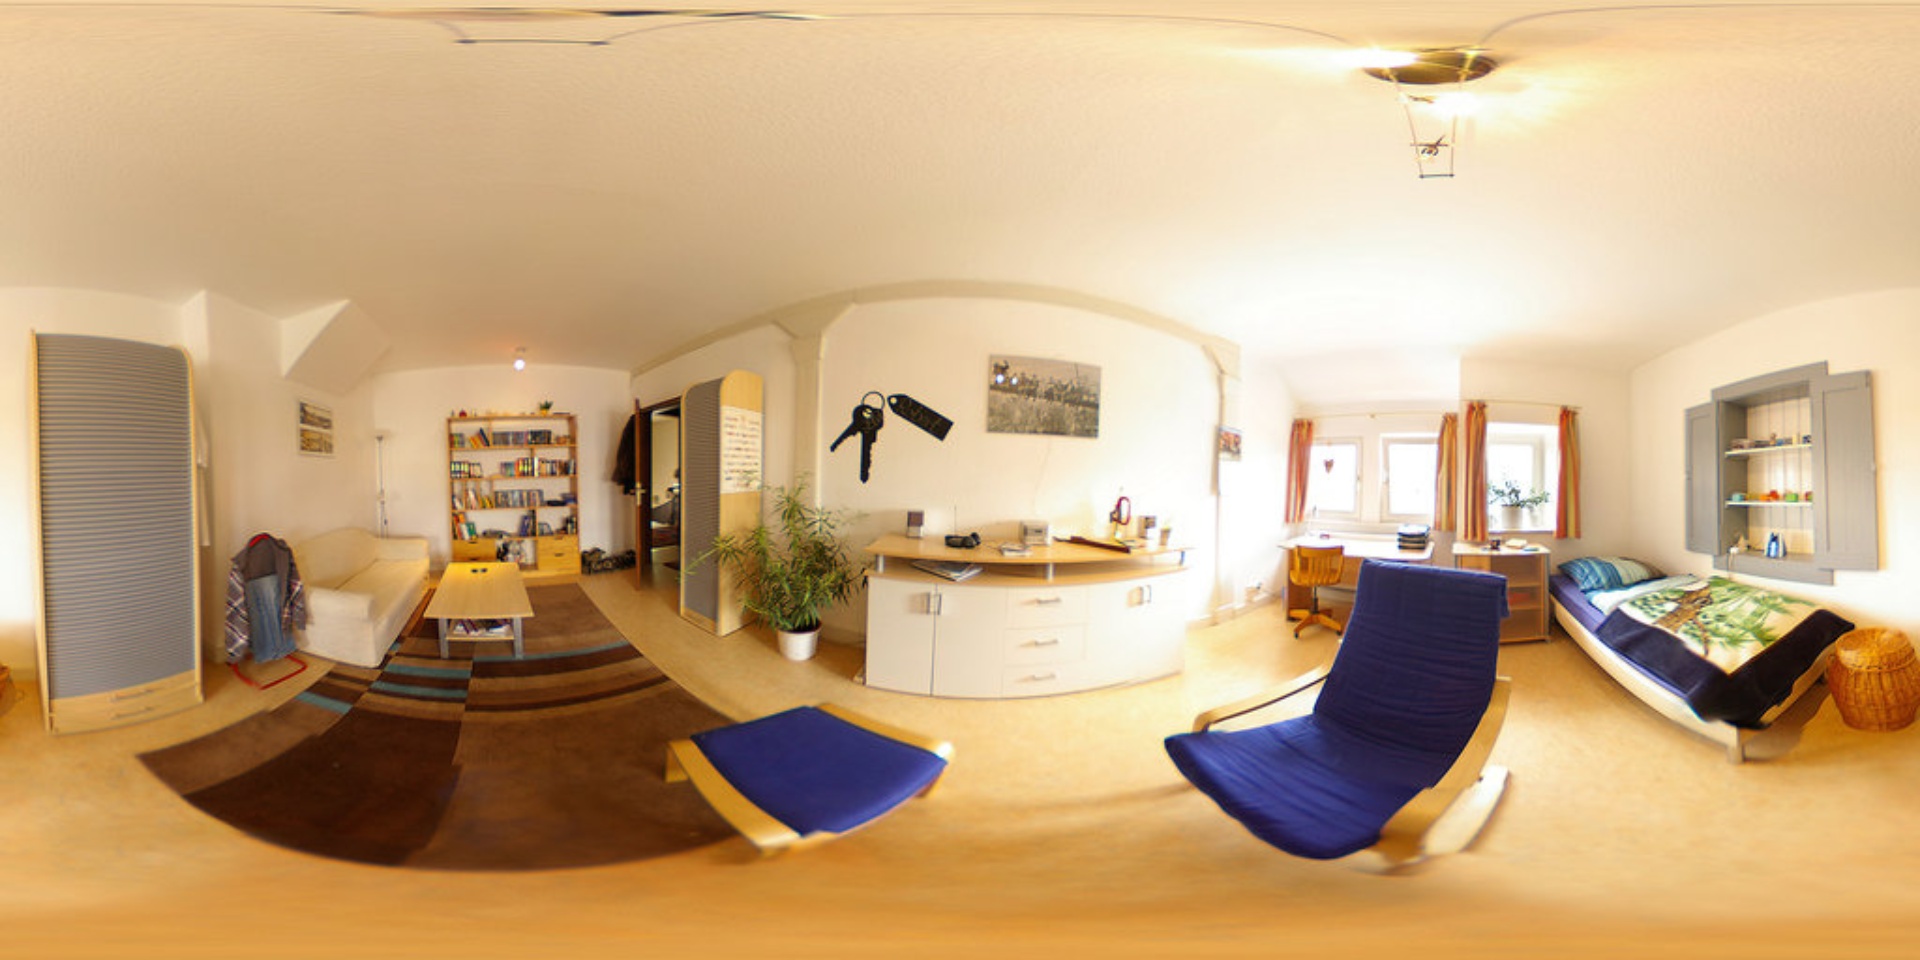
Referred object: the tall potted plant by the dresser

Referred object: the tall potted green plant